Tissaphernes

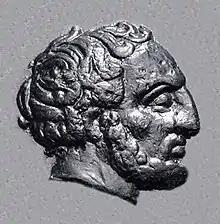
Portrait of Tissaphernes (445 BC–395 BC), from his coinage. Most of his coins are inscribed ΤΙΣΣΑ ("TISSA") in Greek under his portrait, permitting identification.

Tissaphernes (445395 BC) was a Persian commander and statesman, Satrap of Lydia and Ionia. His life is mostly known from the works of Thucydides and Xenophon. According to Ctesias, he was the son of Hidarnes III and therefore, the great grandson of Hydarnes, one of the six conspirators who had supported the rise of Darius the Great.